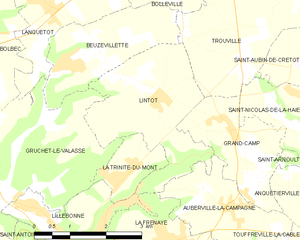
Carte des communes françaises Lintot